Zinfandel

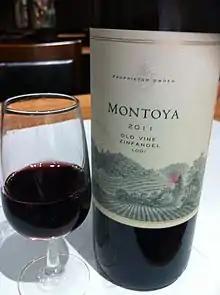
An old vine Zinfandel from the Lodi AVA of California

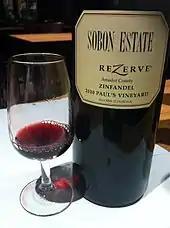
A Zinfandel from Amador County

As of 2019, there were 39,500 acres planted in Zinfandel in California. Of the state's 44 Zinfandel-growing counties, the top 10 hold some 85% of the Zinfandel growing area.